Tazona

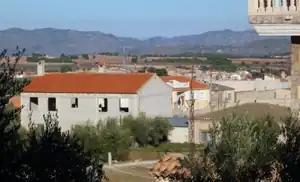
Tazona

Tazona is a village in Albacete, Castile-La Mancha, Spain. It has another village, called Los Olmos, that adjoins it and several other small satellite villages within 2 km. Tazona village has shops, pharmacy, dentist, banks, bars and a hotel. There a small, hygienic hospital in nearby Socovos and an Ambulance station which serves the area.